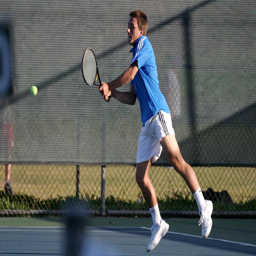
A man taking a swing at a tennis ball
A man in blue shirt and white shorts playing a game of tennis.
A player jumps to hit a tennis ball.
A man who is jumping on a tennis court.
A man jumping while playing tennis in mid hit.